Hilary Duff

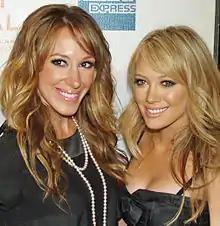
The Duff sisters at the premiere of "War, Inc." at the Tribeca Film Festival in April 2008

In 2005, Duff had a starring role, alongside Heather Locklear, in the film "The Perfect Man", which went on to become a box office success. The "Village Voice's" Matt Singer wrote, "Duff plays her standard character—an introverted romantic who falls for a guy whose hunky exterior belies an artistic soul.". That August, Duff released her first compilation album, "Most Wanted". The album featured songs from Duff's previous albums, as well as remixes and new material. It included the hit single "Wake Up", which became her second single to be certified Gold by the RIAA. The compilation debuted at number one on the "Billboard" 200, and sold over one million copies a month after its release. Duff later appeared in "Cheaper by the Dozen 2", which resulted in her second Razzie nomination for Worst Actress in 2005. Mike Clarke of "USA Today" said, "Duff just looks like she'd rather be in a different movie."